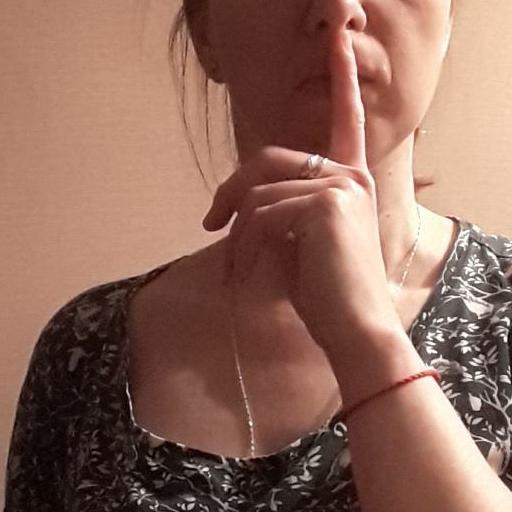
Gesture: mute